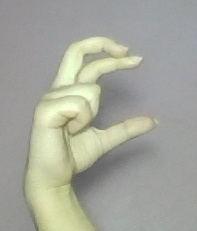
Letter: thal